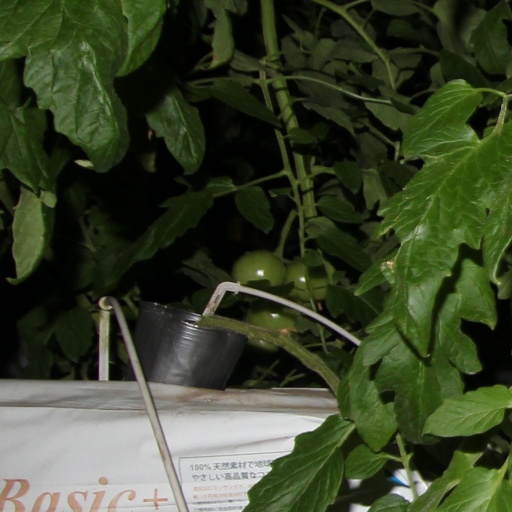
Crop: tomato